Theodore Beza

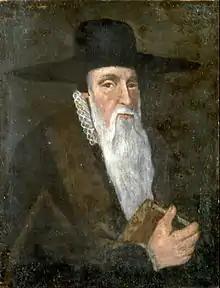
"Théodore De Beza" by an unknown artist, inscribed in 1605

In 1548, Beza published a collection of Latin poetry, , which made him famous, and he was considered one of the best writers of Latin poetry of his time. But his work attracted unexpected criticism; as Philip Schaff says, "Prurient minds ... read between his lines what he never intended to put there, and imagined offences of which he was not guilty even in thought". Shortly after the publication of his book, Beza fell ill with plague and his illness, it is reported, revealed to him his spiritual needs. Following his recovery, Beza adhered to the Reformed faith, a decision which resulted in a condemnation from the of Paris, the loss of part of his property and the need to leave France. He then resolved to sever his connections of the time, and went to the Republic of Geneva, a place of refuge for adherents of the Reformation, where he arrived with Claudine on 23 October 1548.